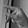
ASL letter: P